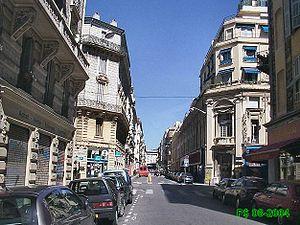
Le quartier Carabacel est un quartier de Nice situé directement au nord de la Vieille-Ville au-delà du Paillon, le torrent fluvial qui passe dans la ville.